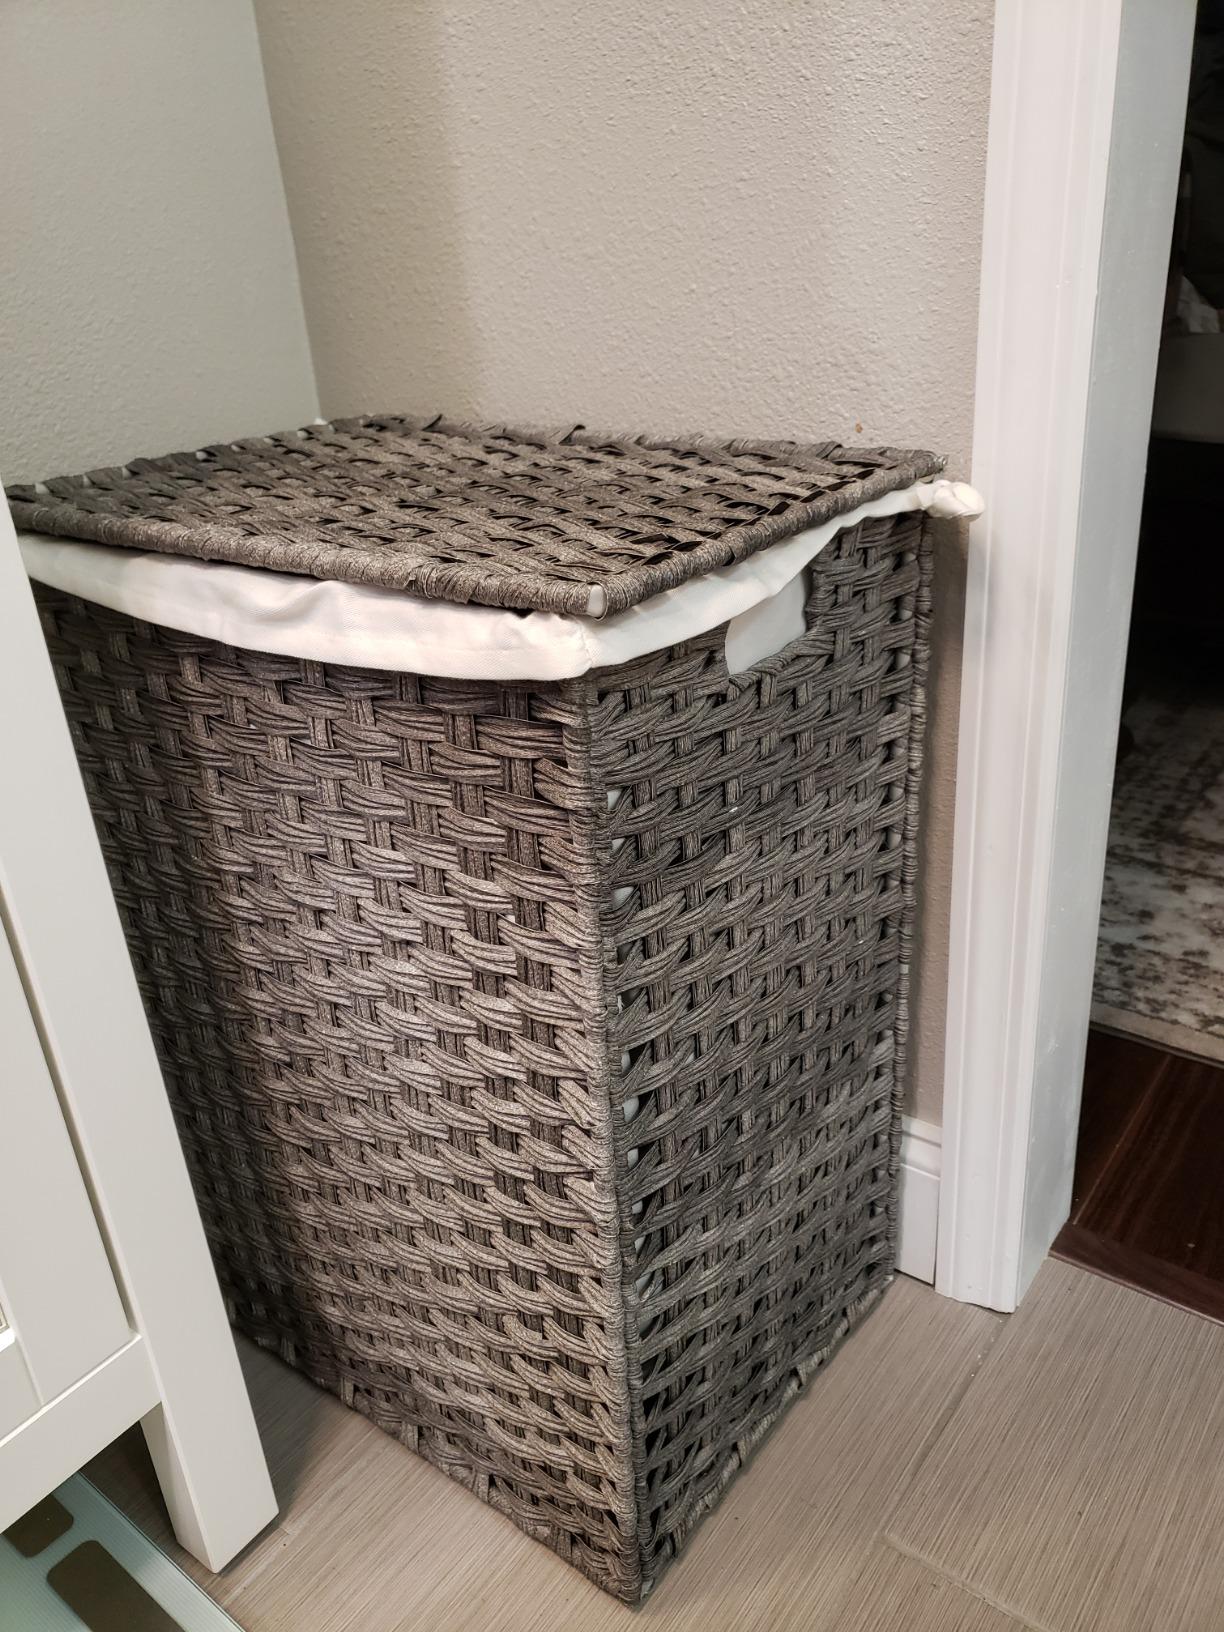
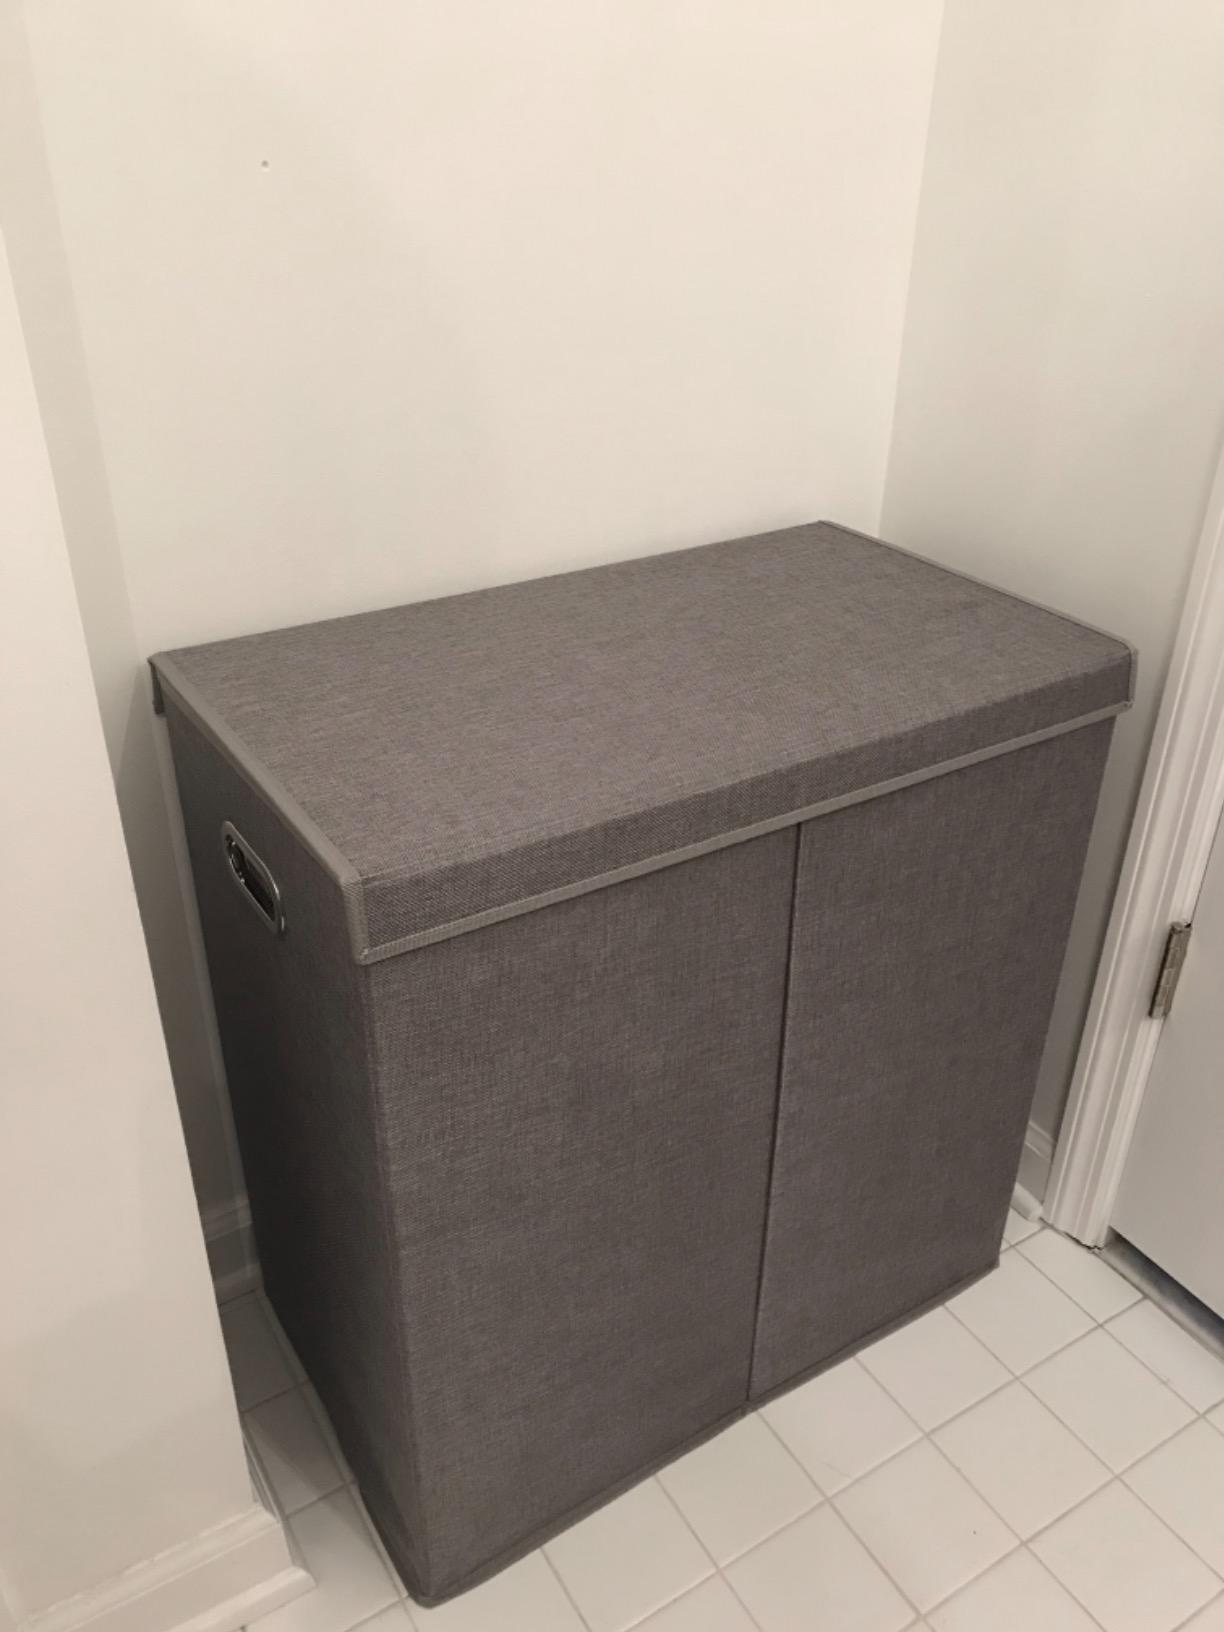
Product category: items_hamper
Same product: no